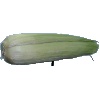
Label: corn_husk